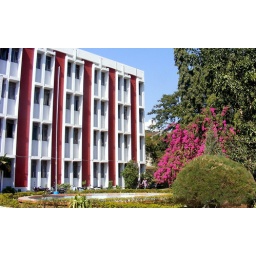
TV wing building / Trees beside